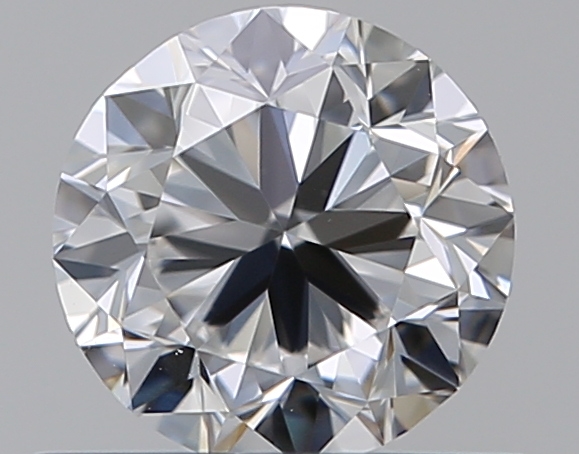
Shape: round
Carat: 0.5
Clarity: VVS1
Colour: E
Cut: GD
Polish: EX
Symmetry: VG
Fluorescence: F
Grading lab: GIA
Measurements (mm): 4.82 x 4.88 x 3.14